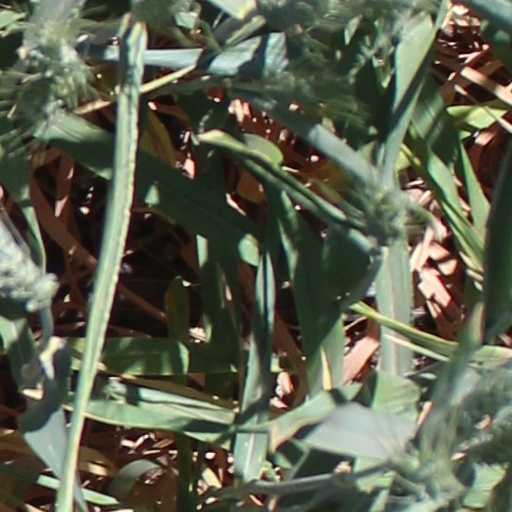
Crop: wheat